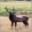
Label: deer